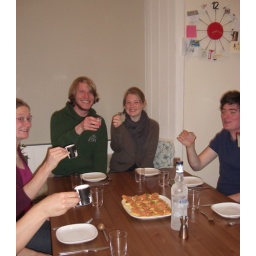
Ice cold vodka served in ice cold shot glasses (or espresso cups) with salmon and dill topped potato cakes!